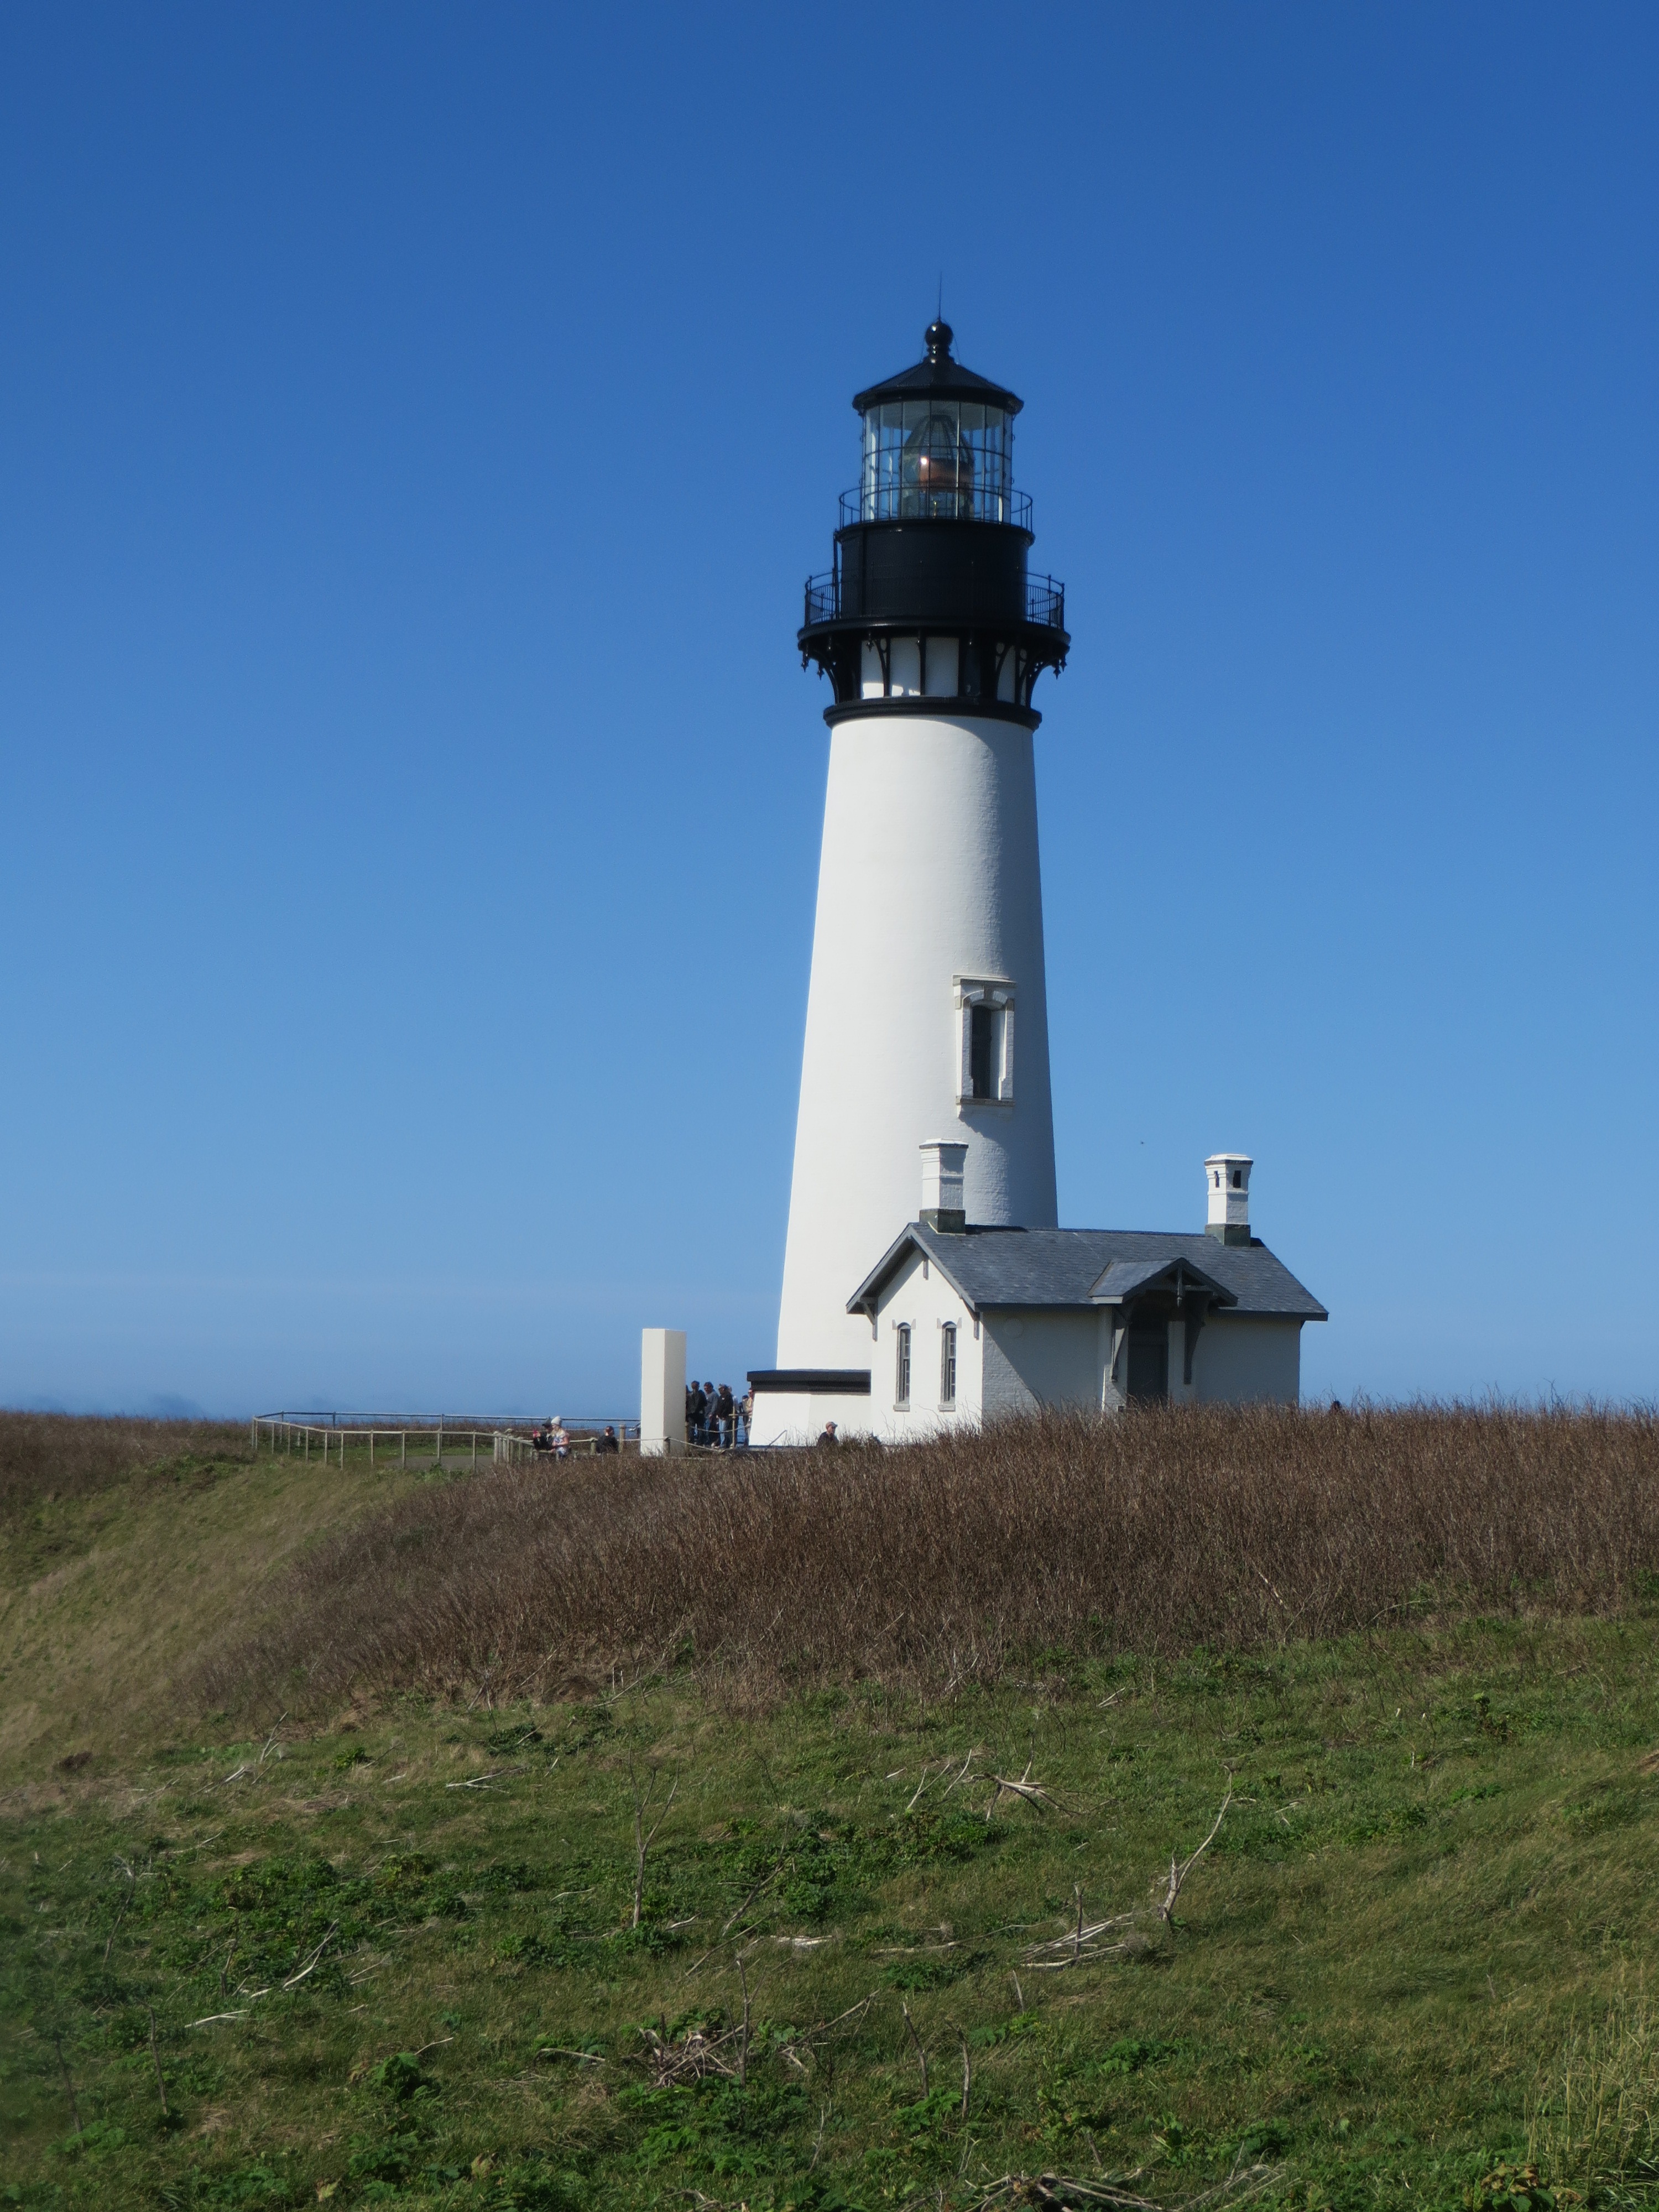
coast, ocean, light, lighthouse, tower, scenic, landmark, beacon, cliffs, pacific, oregon, heceta